Kathie Lee Gifford

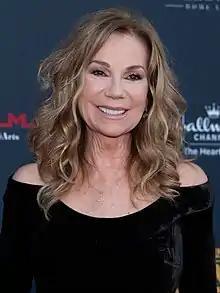
Gifford in 2020

Kathryn Lee Gifford (née Epstein; born August 16, 1953) is an American television presenter, singer, songwriter, actress, and author. From 1985 to 2000, she and Regis Philbin hosted the talk show "Live! with Regis and Kathie Lee". Gifford is also known for her 11-year run with Hoda Kotb, on the fourth hour of NBC's "Today" show (2008–2019)"." She has received 11 Daytime Emmy nominations and won her first Daytime Emmy in 2010 as part of the "Today" team.